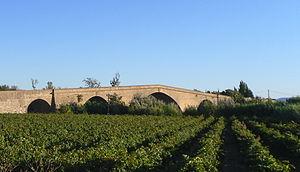
Pont des Etats du Languedoc sur l'Orbieu à Ornaisons
Ornaisons est une commune française, située dans le département de l'Aude en région Occitanie.